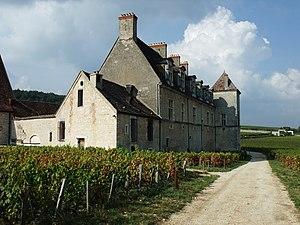
Un certain nombre d'œuvres cinématographiques et télévisuelles ont été tournés dans le département de la Côte-d'Or.